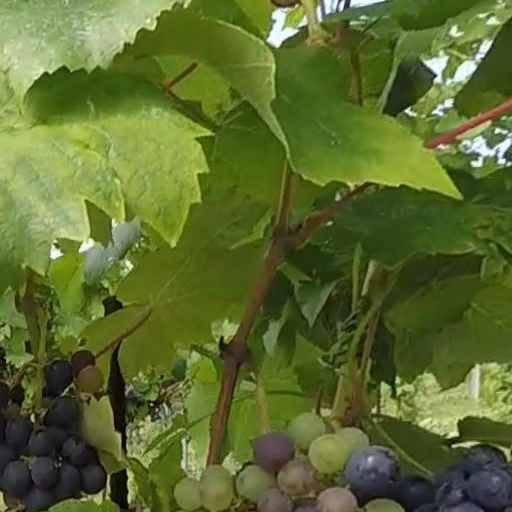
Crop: grape